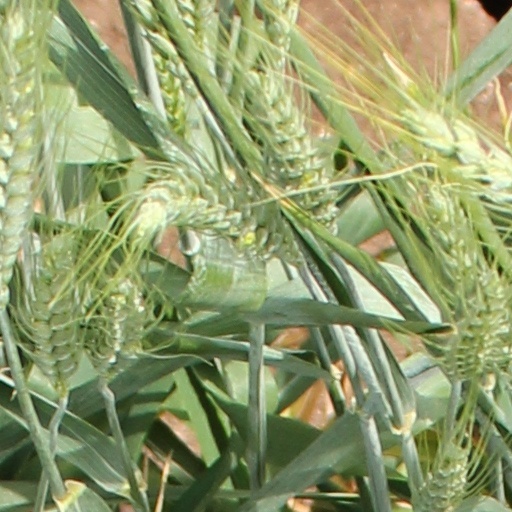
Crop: wheat